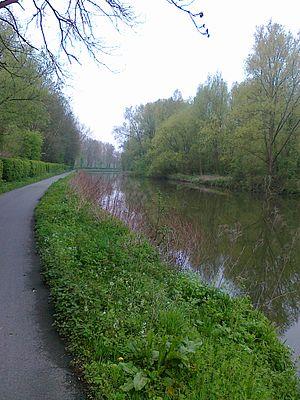
La Dendre est une rivière de Belgique, affluent de rive droite de l'Escaut. Les deux bras de la rivière - Dendre occidentale et Dendre orientale - se rejoignent à Ath pour monter vers le Nord et se jeter dans l'Escaut à Termonde.